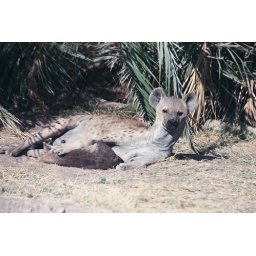
This mum and cub were lying out beside the road in Amboseli NP.